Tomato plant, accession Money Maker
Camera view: bottom (45 deg); turntable rotation: 270 degrees
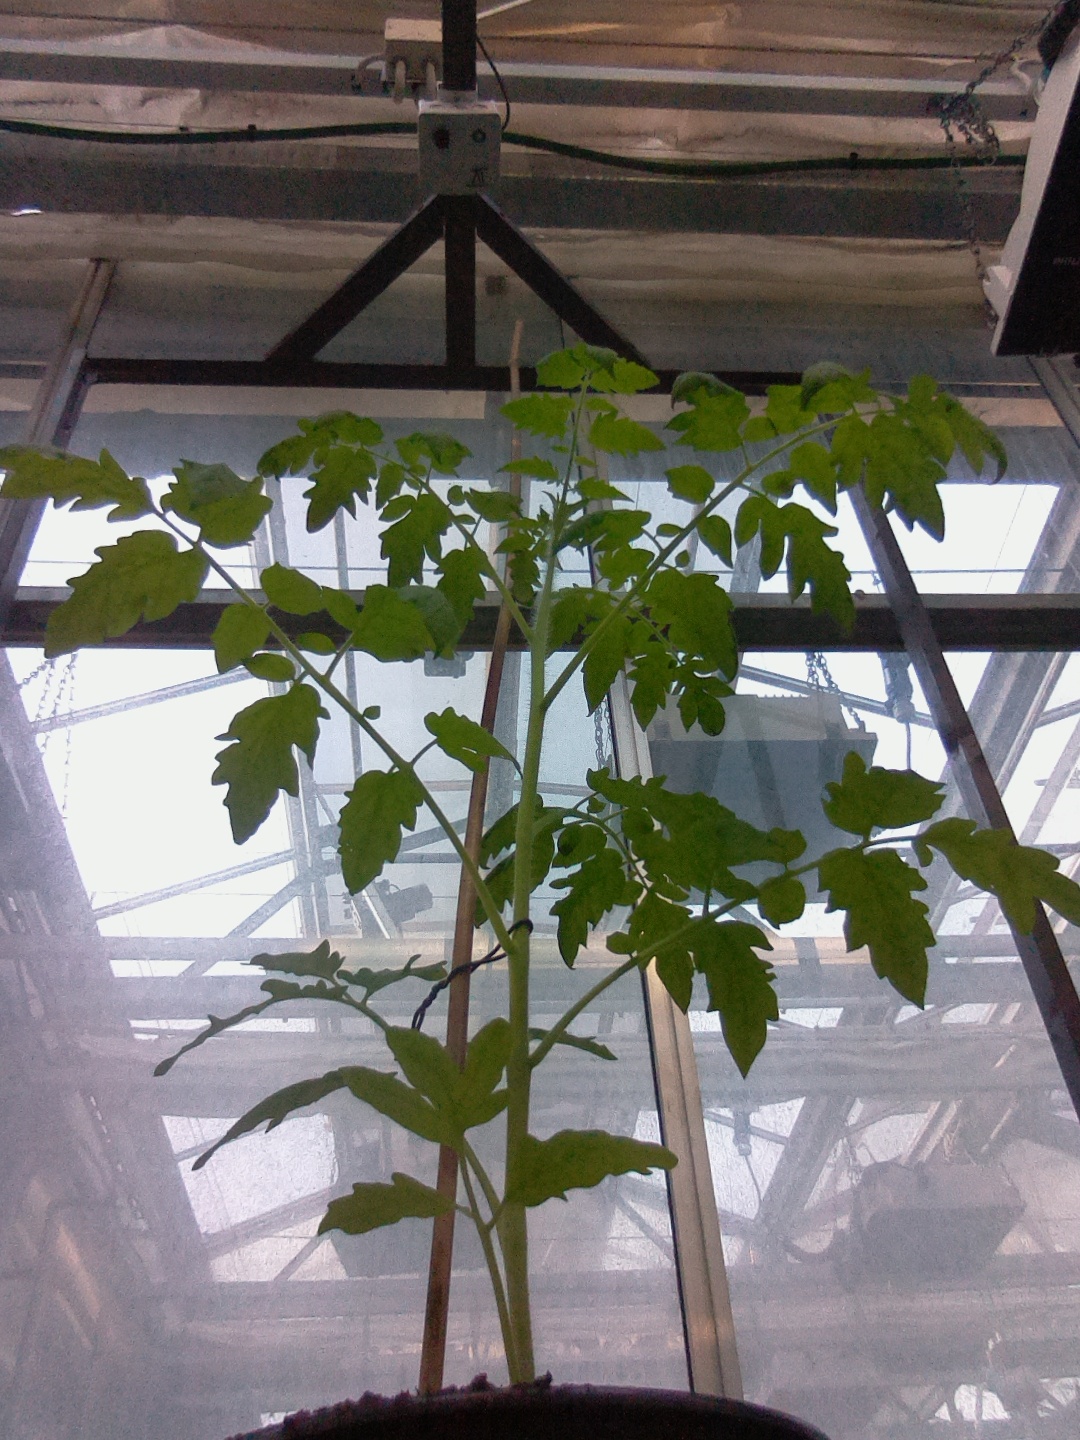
BBCH growth stage 16: 12 of true leaves visible